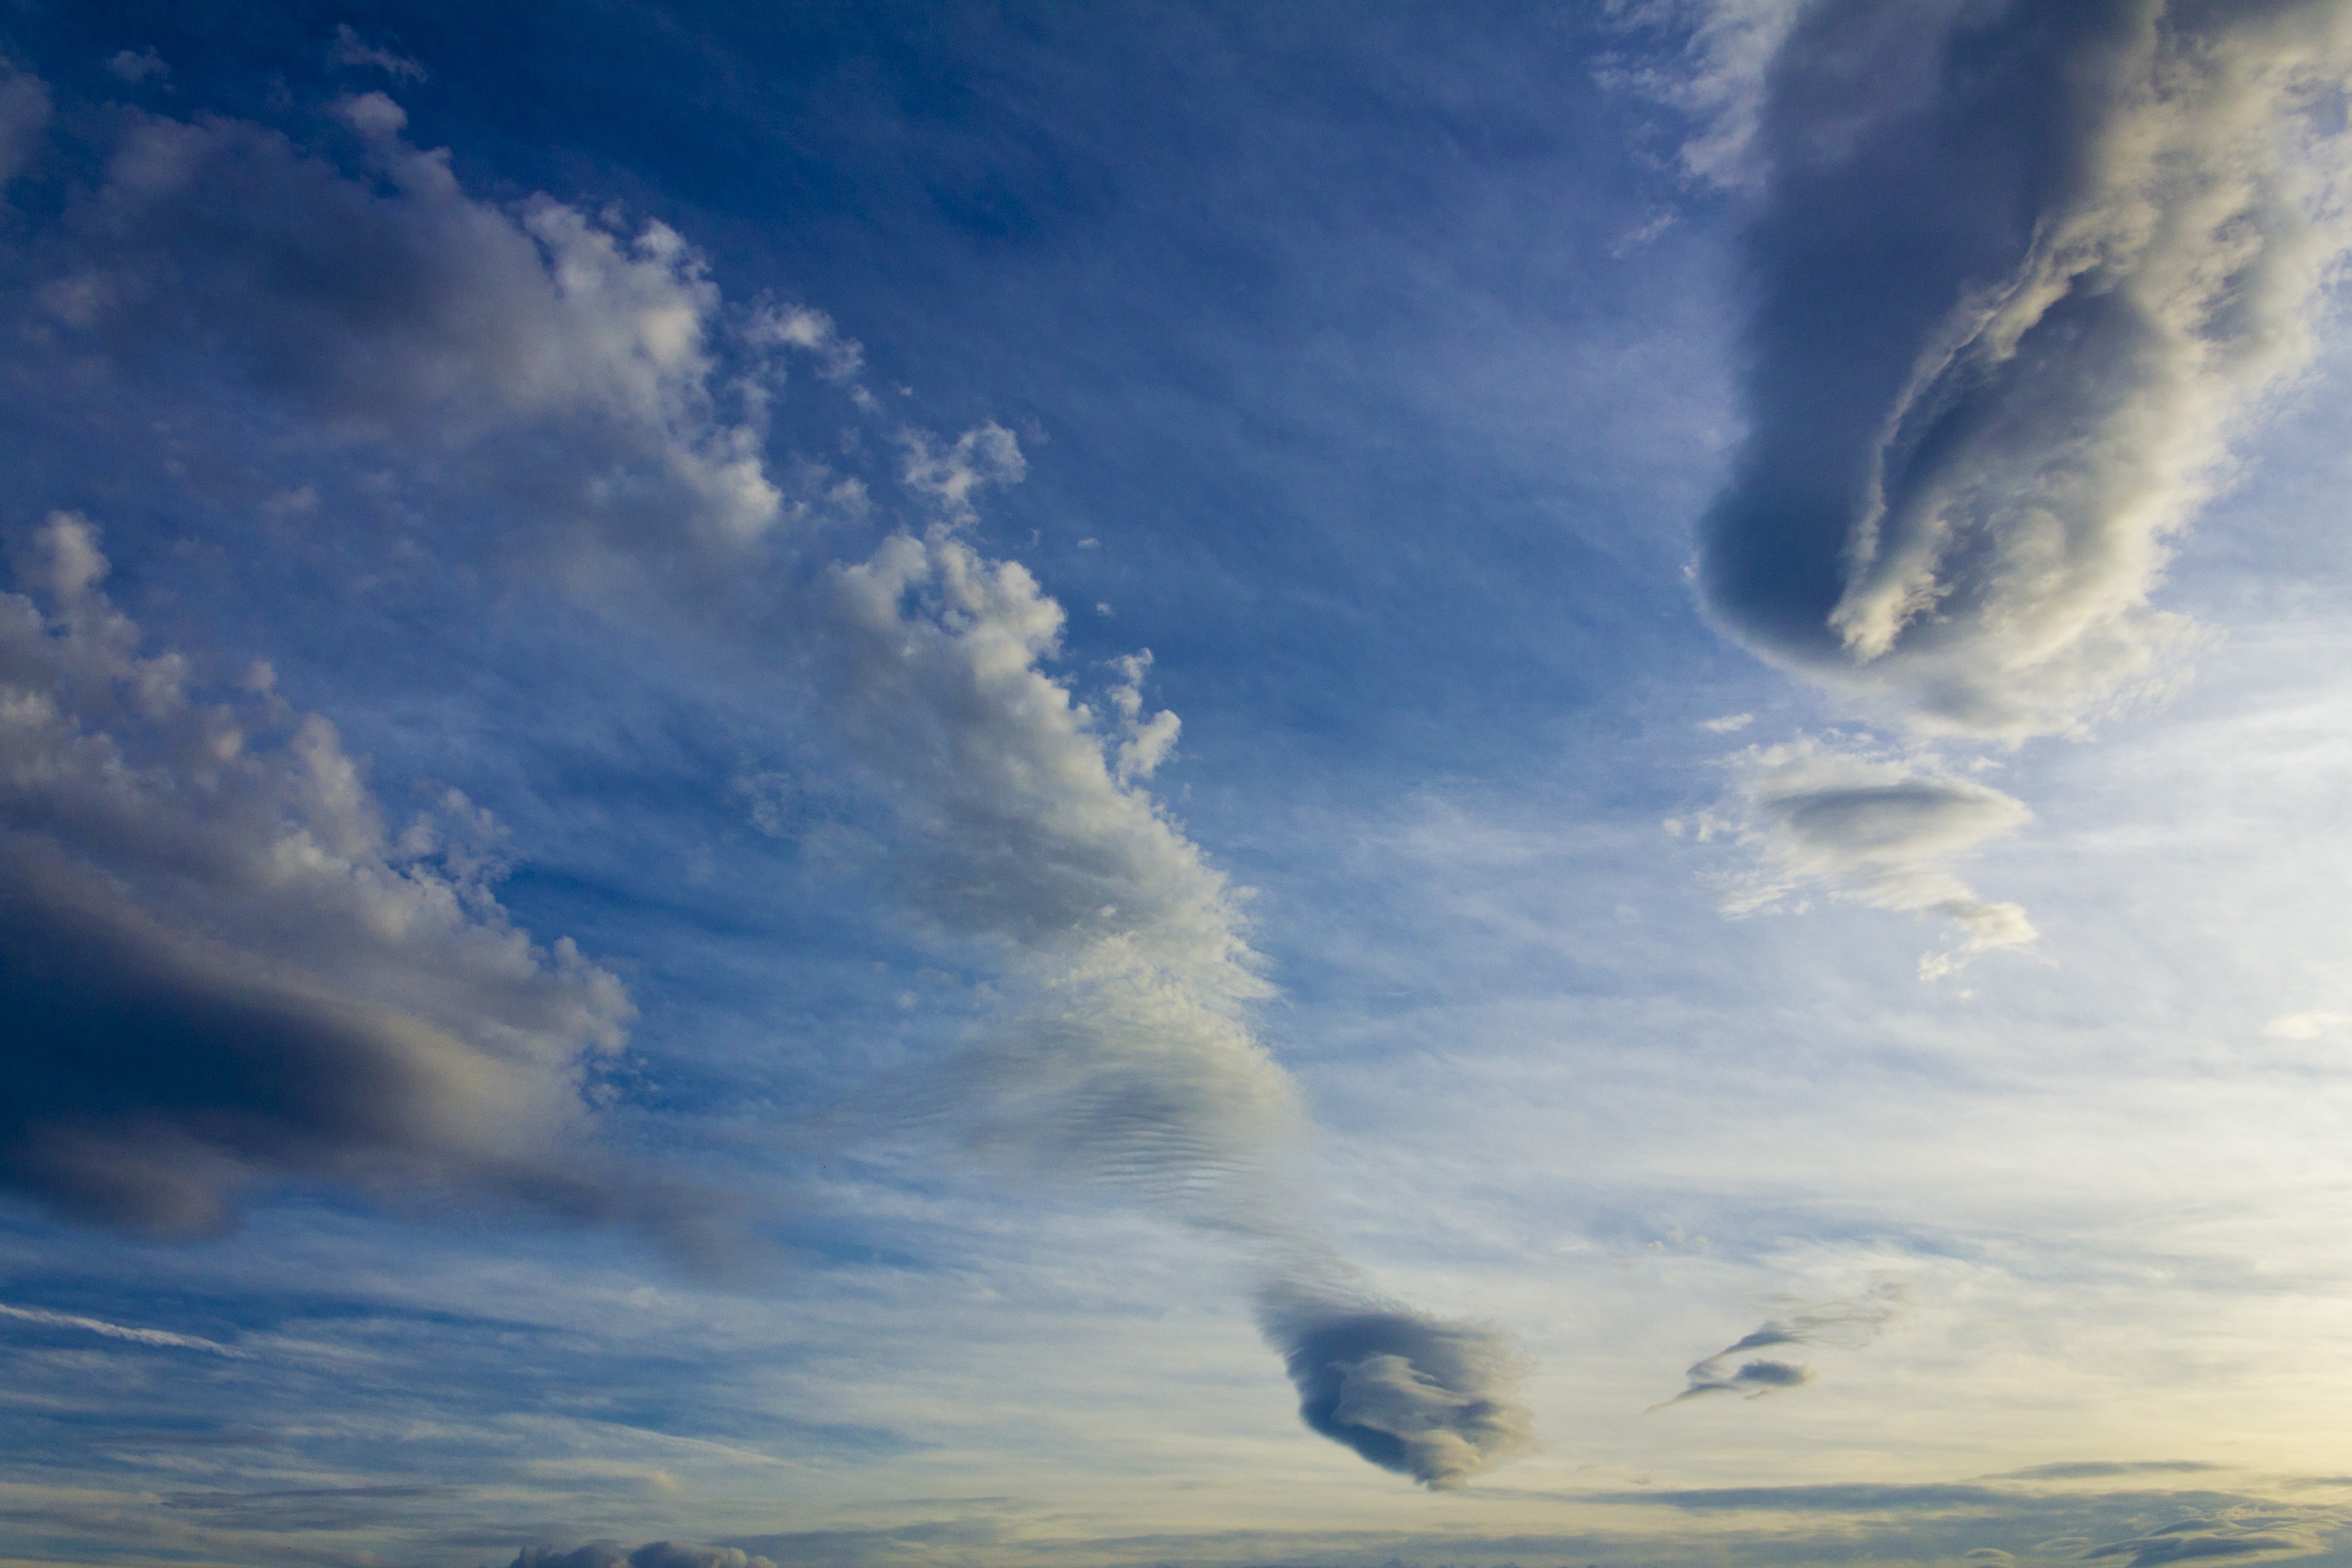
landscape, horizon, cloud, sky, sunlight, morning, wind, atmosphere, daytime, evening, cumulus, calm, blue, phenomenon, meteorological phenomenon, atmosphere of earth, computer wallpaper, ecoregion